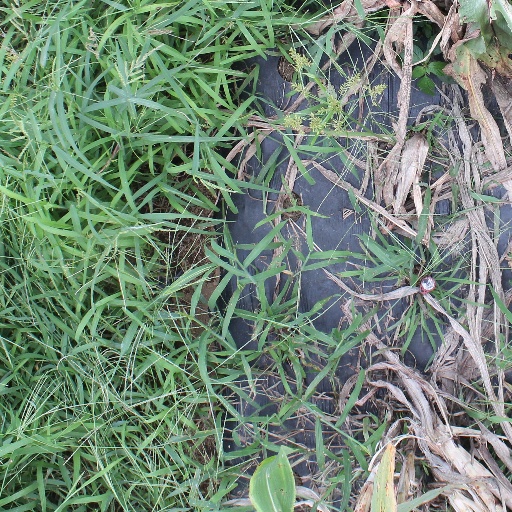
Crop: sorghum